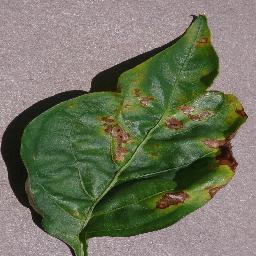
Label: Pepper,_bell___Bacterial_spot